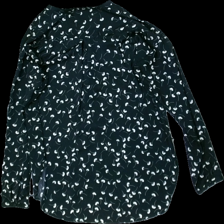
View: back
Type: Blouse
Category: Ladies
Brand: Not in the list
Brand text on label: åhlens
Colors: Black, White
Material: 100% Polyester
Pattern: Floral print
Cut: Loose
Size: 38
Season: All
Price range: 50-100
Recommended usage: Reuse